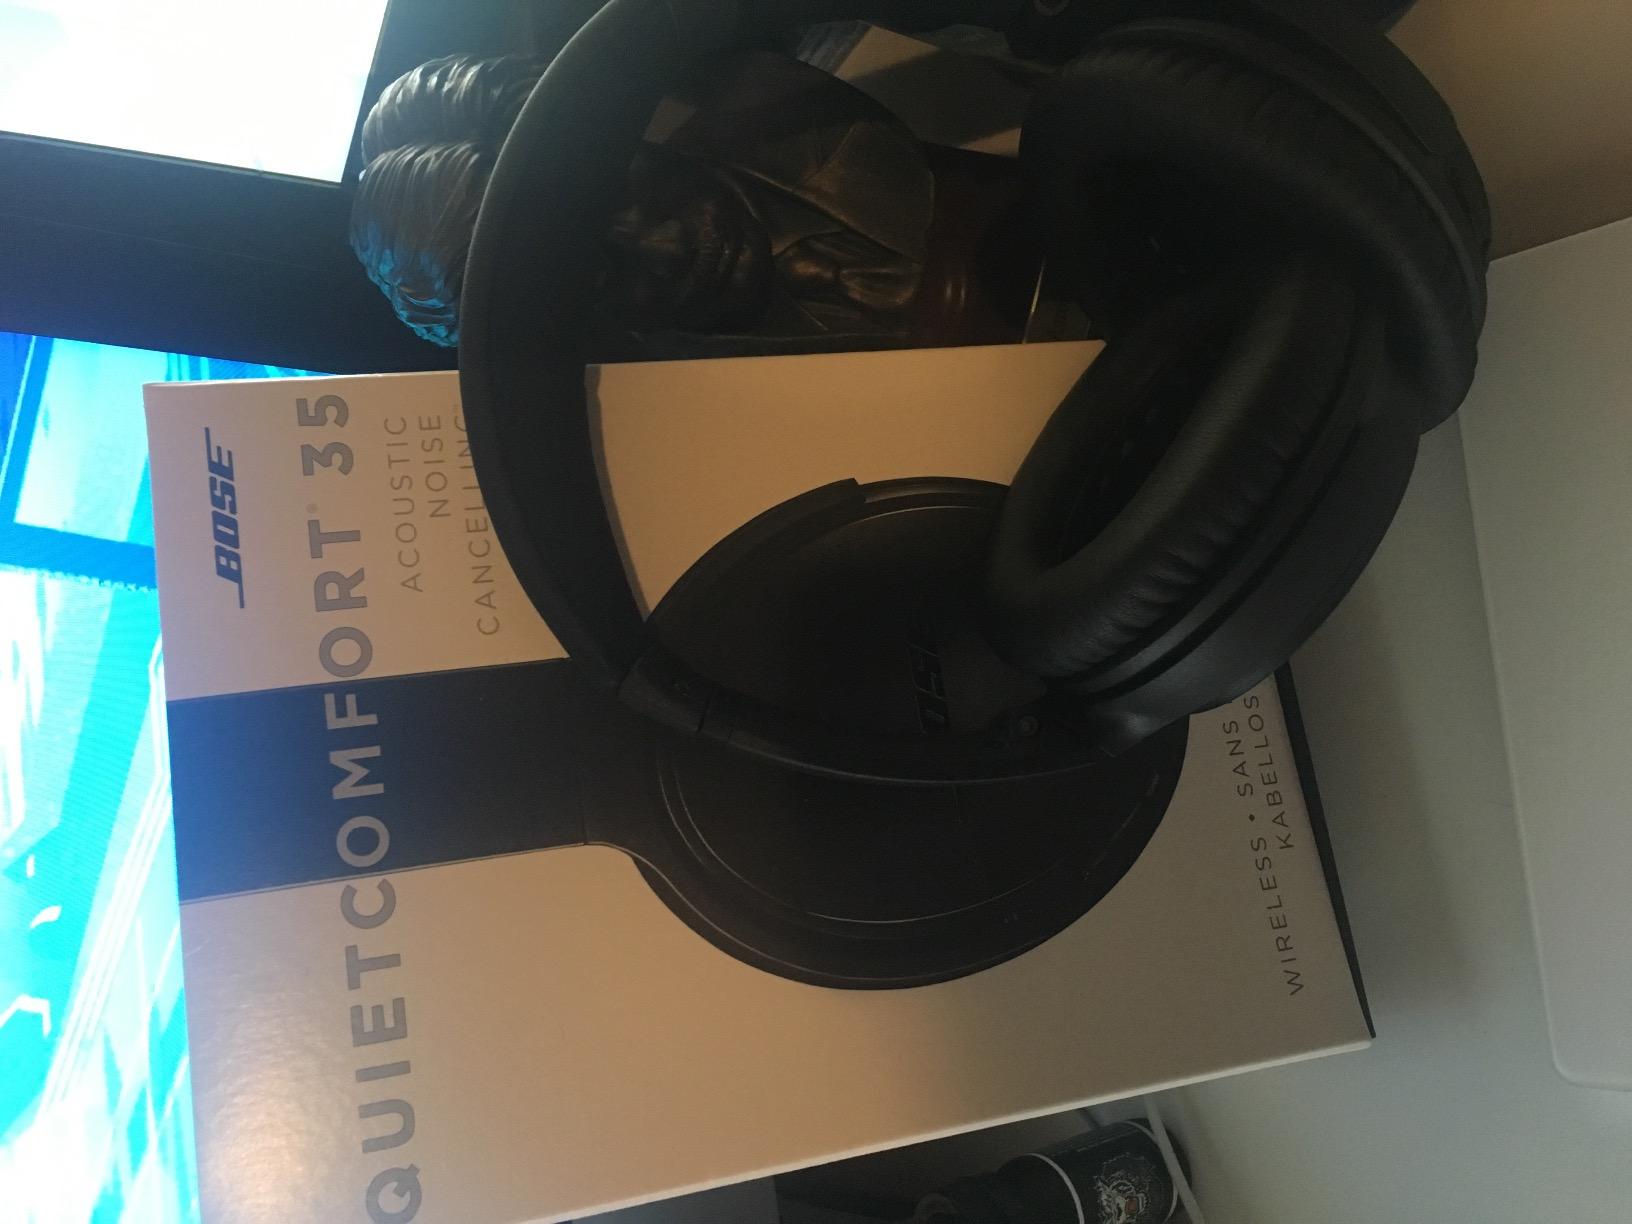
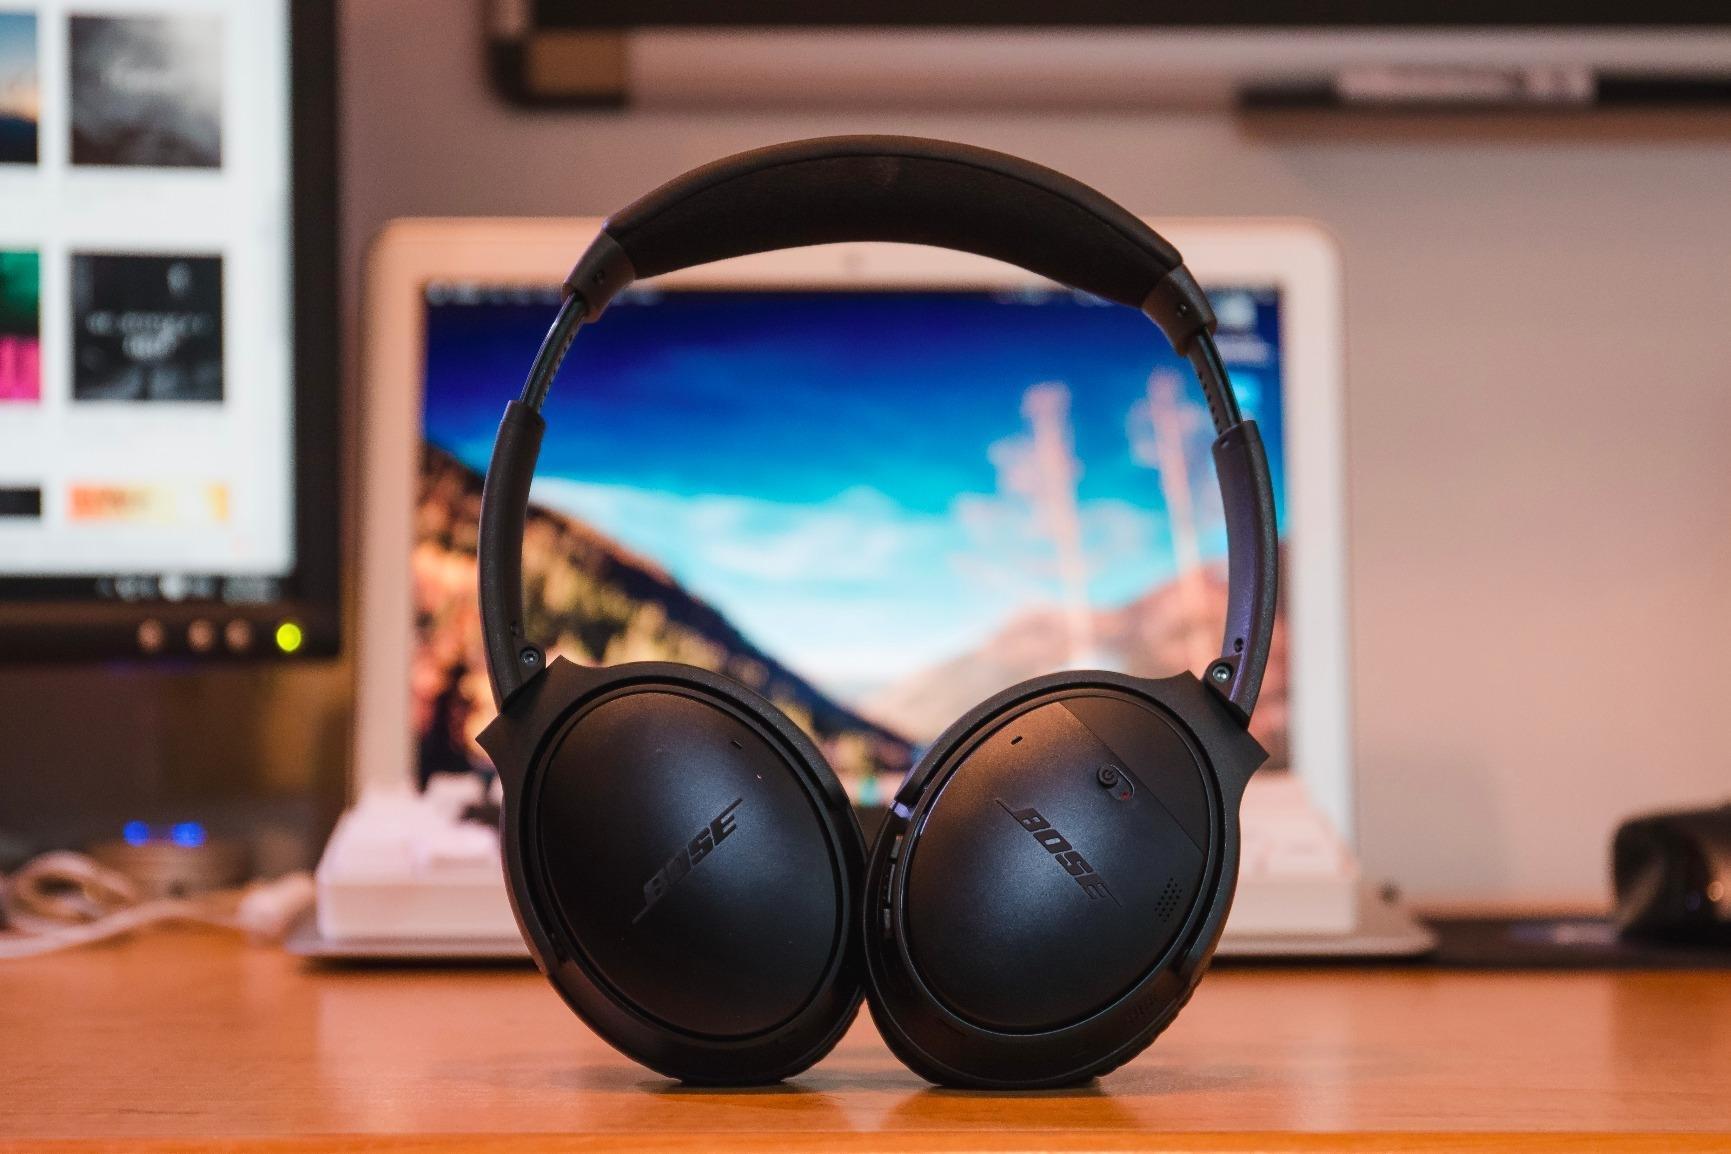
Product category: headphones
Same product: yes